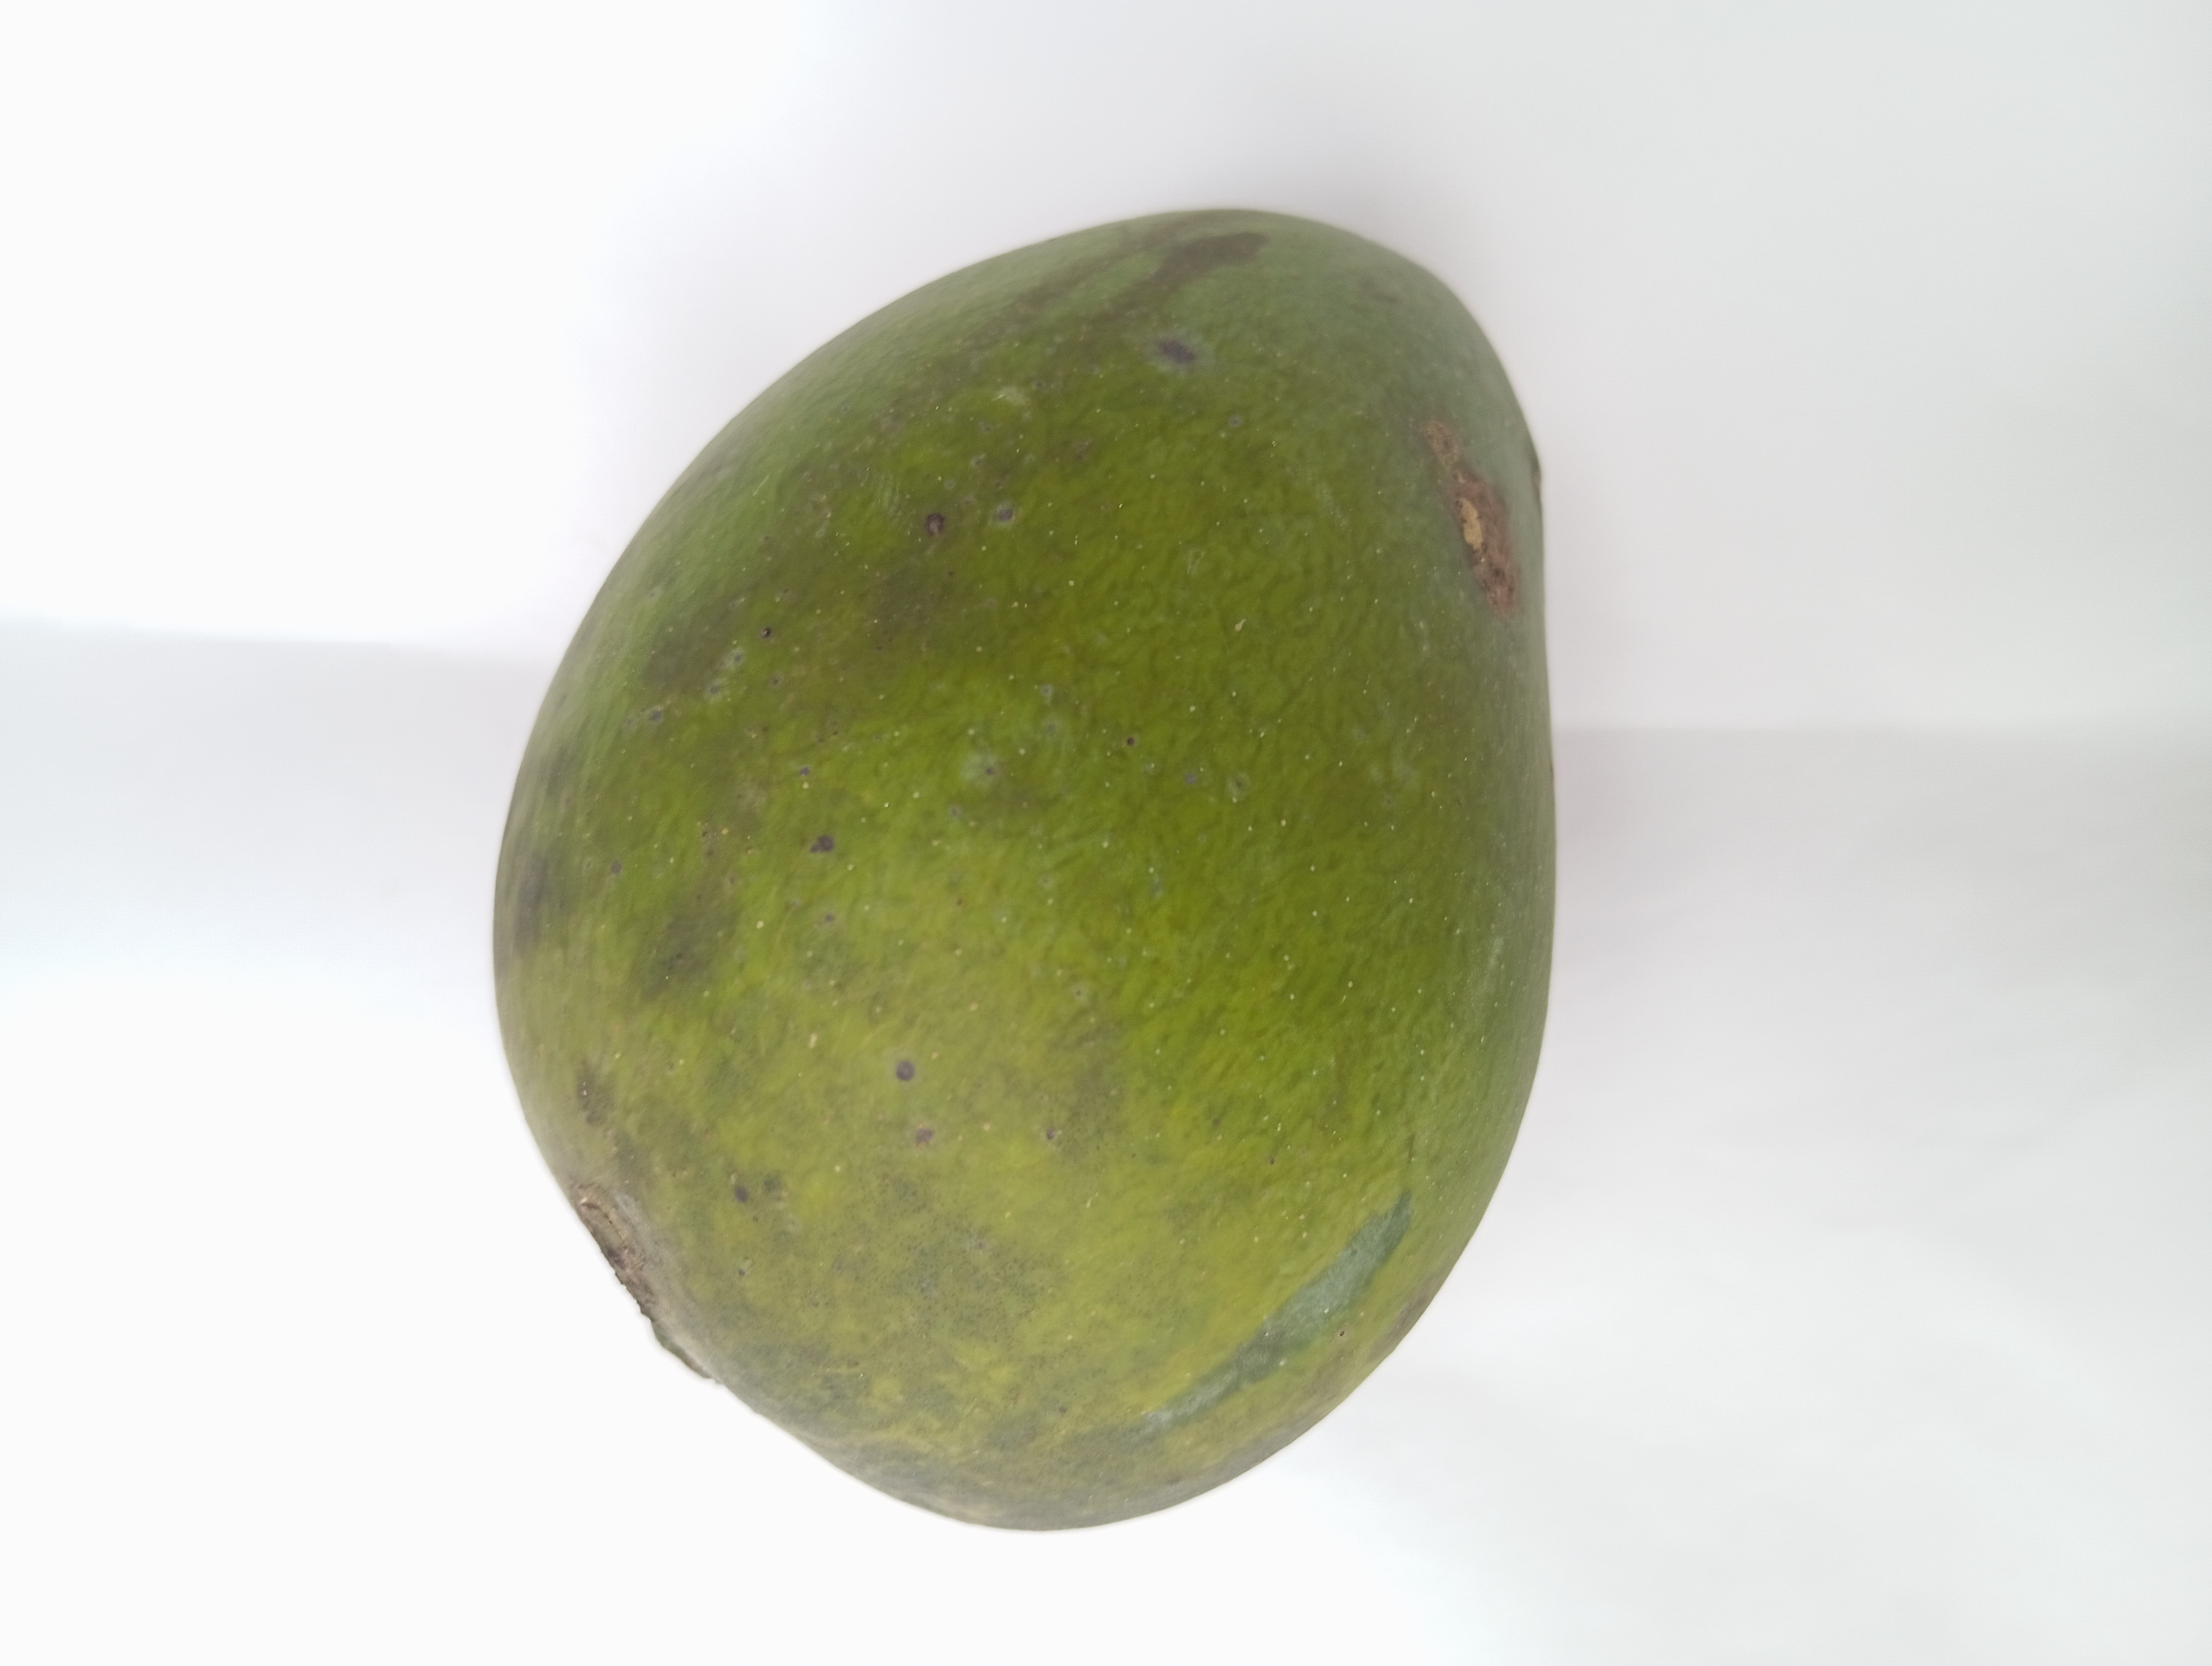
Mango variety: Harivanga